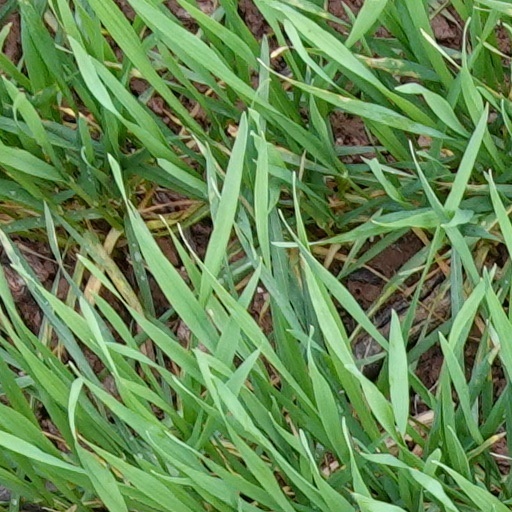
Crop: wheat